Danny van der Tuuk

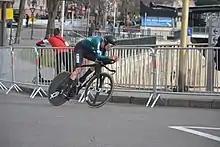
Van der Tuuk during the 2022 Étoile de Bessèges

Danny van der Tuuk (born 5 November 1999) is a Polish-Dutch professional racing cyclist, who currently rides for UCI ProTeam .